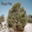
Label: pine_tree